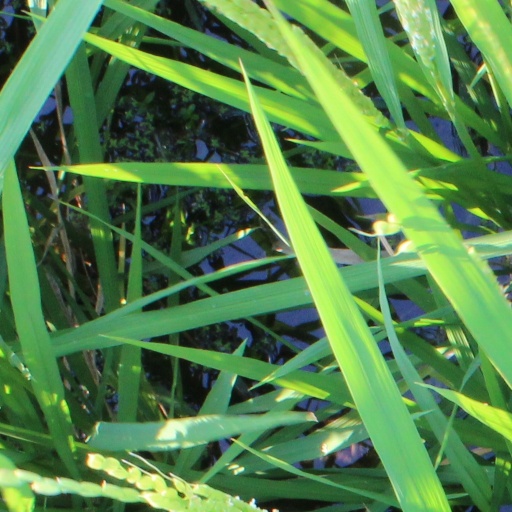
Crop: rice